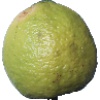
Label: Limes 1